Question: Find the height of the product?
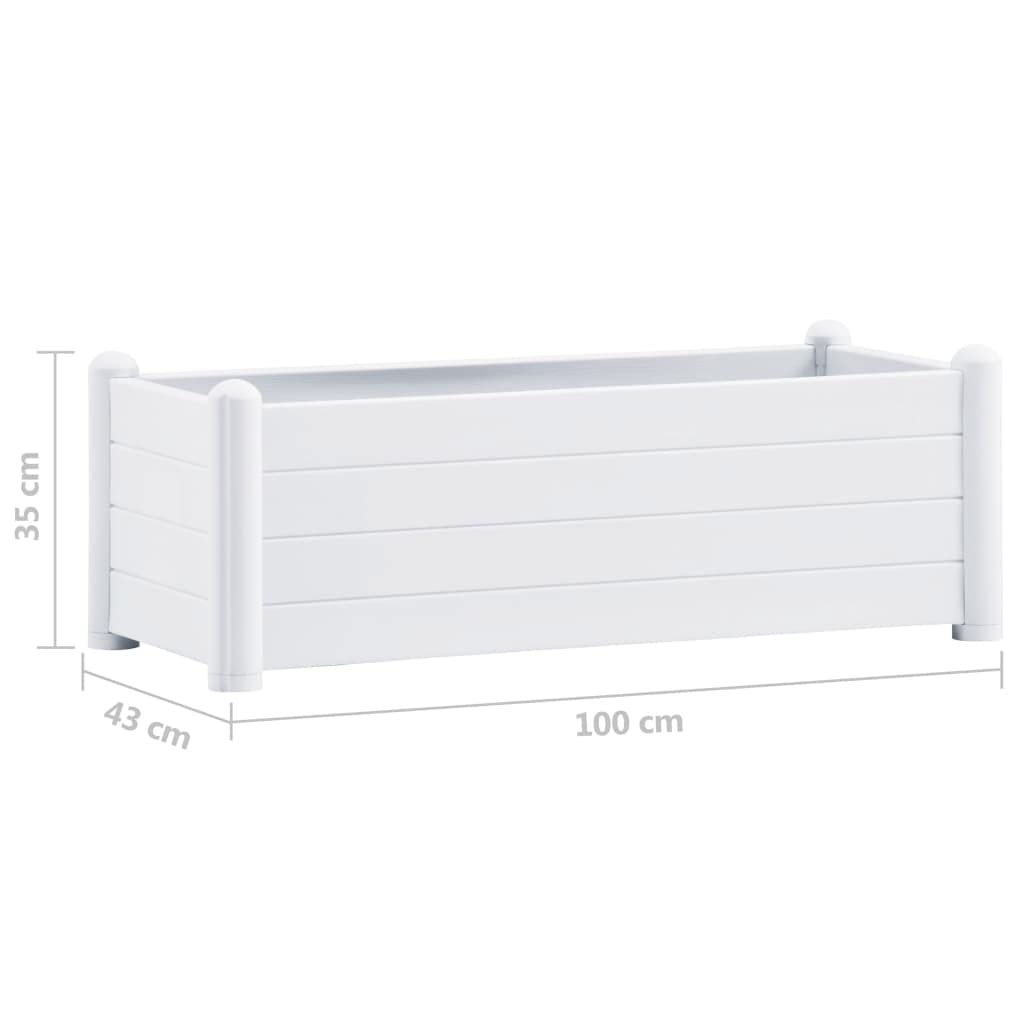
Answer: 35.0 centimetre